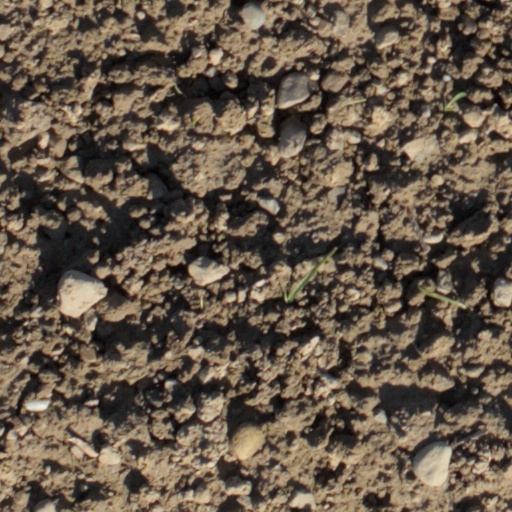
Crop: wheat